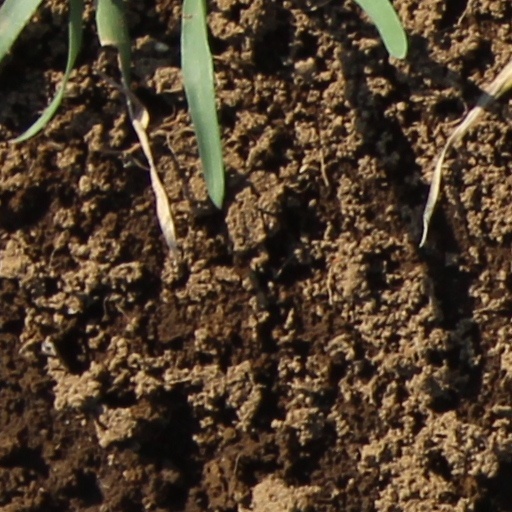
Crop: wheat